Death by burning

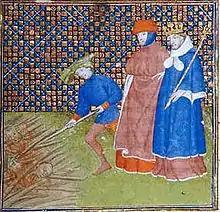
The burning of the Cathar heretics

Under 6th-century Emperor Justinian I, the death penalty had been decreed for impenitent Manicheans, but a specific punishment was not made explicit. By the 7th century, however, those found guilty of "dualist heresy" could risk being burned at the stake. Those found guilty of performing magical rites, and corrupting sacred objects in the process, might face death by burning, as evidenced in a 7th-century case. In the 10th century AD, the Byzantines instituted death by burning for parricides, i.e. those who had killed their own relatives, replacing the older punishment of "poena cullei", the stuffing of the convict into a leather sack, along with a rooster, a viper, a dog and a monkey, and then throwing the sack into the sea.